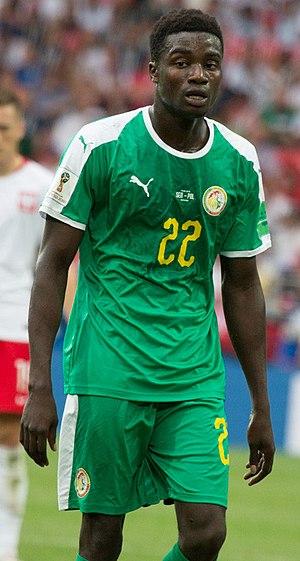
Moussa Wagué, né le 4 octobre 1998 à Bignona au Sénégal, est un footballeur international sénégalais. Il évolue au poste d'arrière droit avec le FC Barcelone.